Joe LaBarbera

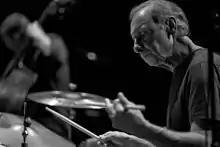
LaBarbera performs at the International Jazz Festival of Punta del Este in 2015.

Joseph James LaBarbera (born February 22, 1948) is an American jazz drummer and composer. He is best known for his recordings and live performances with the trio of pianist Bill Evans in the final years of Evans's career. His older brothers are saxophonist Pat LaBarbera and trumpeter John LaBarbera.